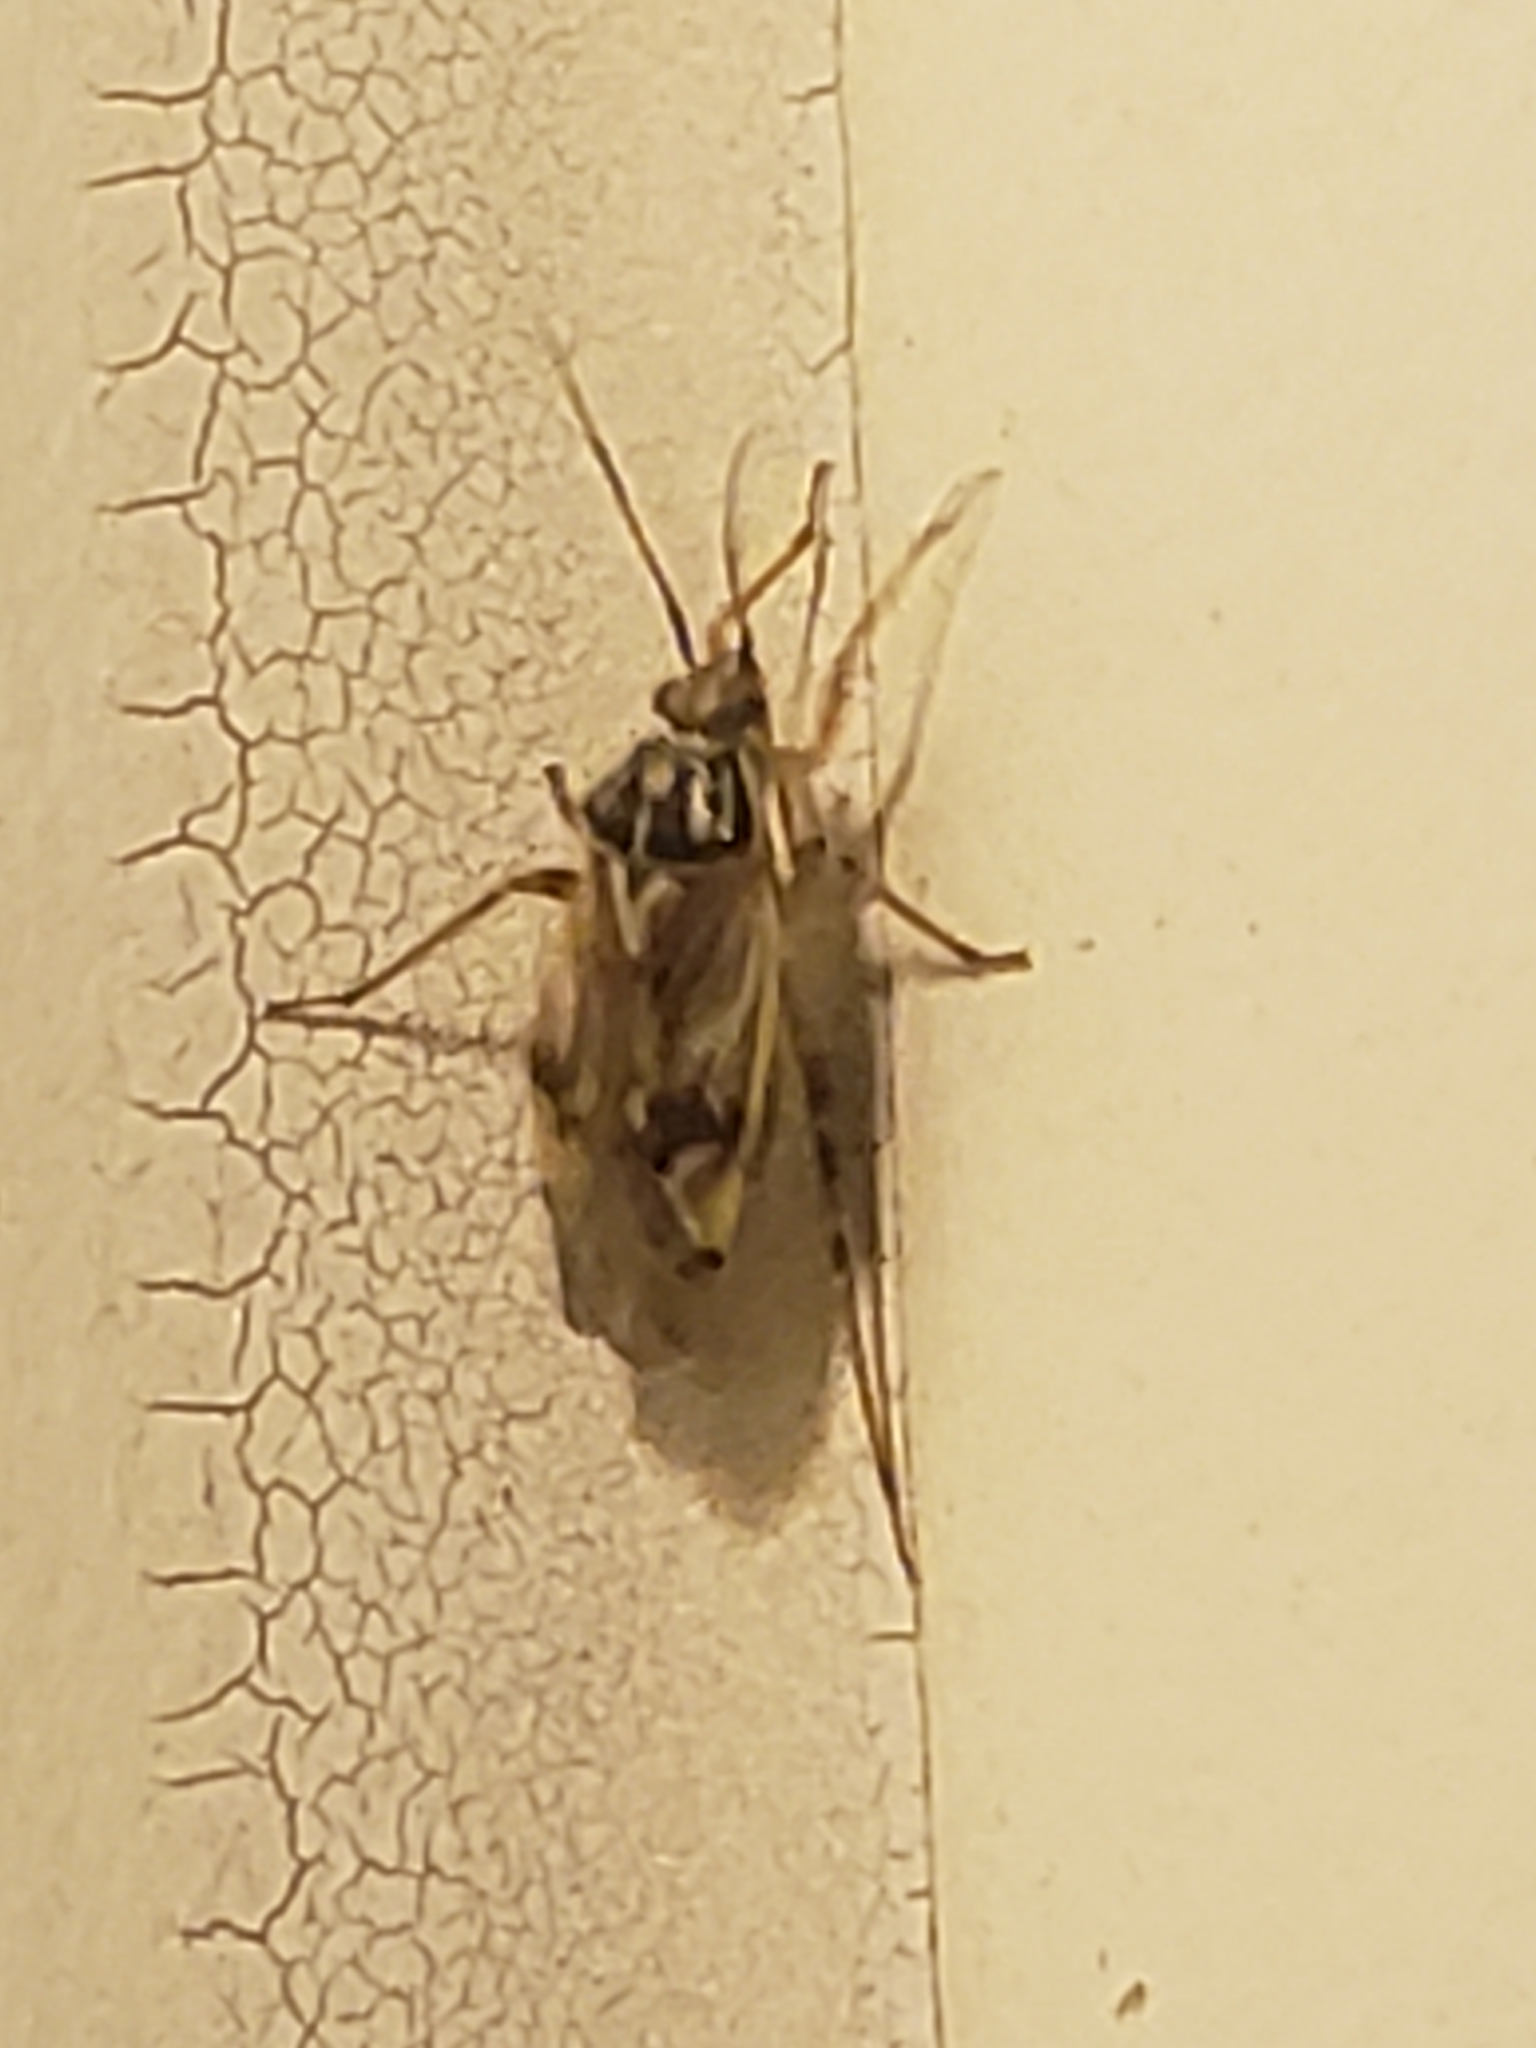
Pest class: lygus_bug